Rocky Marciano (film)

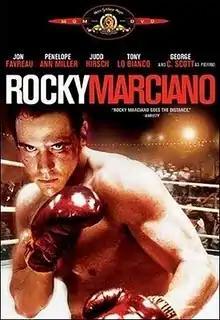
DVD cover

Rocky Marciano is a 1999 television film directed by Charles Winkler and presented by MGM. It tells the story of the rise to fame of legendary boxer Rocky Marciano, played by Jon Favreau. The film premiered on Showtime on May 15, 1999.